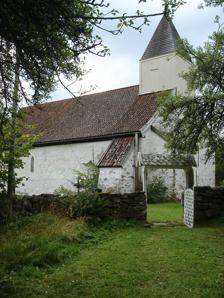
Building: Kvamsøy Church
Country: Norway
Year built: 1280
Church in Vestland, Norway Kvamsøy Church Kvamsøy kyrkje View of the church 61°07′43″N 6°29′04″E / 61.128743712146°N 6.48456698660°E / 61.128743712146; 6.48456698660 Location Sogndal Municipality , Vestland Country Norway Denomination Church of Norway Previous denomination Catholic Church Churchmanship Evangelical Lutheran History Status Parish church (former) Founded c. 1280-1300 Consecrated c. 1280-1300 Architecture Functional status Preserved museum Architectural type Basilica Completed c. 1280 (745 years ago) ( 1280 ) Closed 1903 Specifications Capacity 210 Materials Stone Administration Diocese Bjørgvin bispedømme Deanery Sogn prosti Parish Balestrand Norwegian Cultural Heritage Site Type Church Status Automatically protected ID 84858 Kvamsøy Church ( Norwegian : Kvamsøy kyrkje ) is a historic parish church of the Church of Norway in Sogndal Municipality in Vestland county, Norway . It is located on the small island of Kvamsøy . It was the church for the old Kvamsøy parish which is now part of the Sogn prosti ( deanery ) in the Diocese of Bjørgvin . The white, stone church was built in a basilica design between the years 1280 and 1300. The church seats about 210 people. History The earliest existing historical records of the church date back to the year 1330, but it was not new that year. The stone long church was likely built between 1280 and 1300 by an unknown architect. The church sat on the small island of Kvamsøy which lies about 50 metres (160 ft) off the mainland shore. The main body of the church measures 17.8 by 7.9 metres (58 ft × 26 ft). The stone walls generally measure about 134 centimetres (53 in) thick. The current tower on the church was built around the year 1715. This was the church for the parish of Kvamsøy until it was replaced in 1903 by the newly built Sæle Church on the mainland. Since the new church was built, Kvamsøy Church was taken out of regular use and it is used mostly as a museum. The parish continues to use the church for special events and it holds two services there each year: one in May and one on Olsok . Other special services such as funerals and weddings can be held there when requested. There is no electric heating in the church, so it is not used at all from October until May. The church is a protected historical site. Media gallery Interior view View of the altar View of a window (and the 1.34 metre-thick walls) The church seats Baptismal bowl See also List of churches in Bjørgvin References